Carnac stones

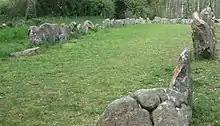
The Manio quadrilateral arrangement

A rare dolmen still covered by its original cairn. South of the Kermario alignments, it is wide, high, and has a small menhir on top. Previously surrounded by a circle of small menhirs out, the main passage is long and leads to a large chamber where numerous artifacts were found, including axes, arrowheads, some animal and human teeth, some pearls and sherds, and 26 beads of a unique bluish Nephrite gem. It has some Megalithic art carved on its inner surfaces in the form of serpentines and a human-sized double-axe symbol carved in the underside of its main roof slab. In ancient cultures, the axe and more precisely the bi-pennis used to represent the lightning powers of divinity. It was constructed around 4600 BC and used for approximately 3,000 years.